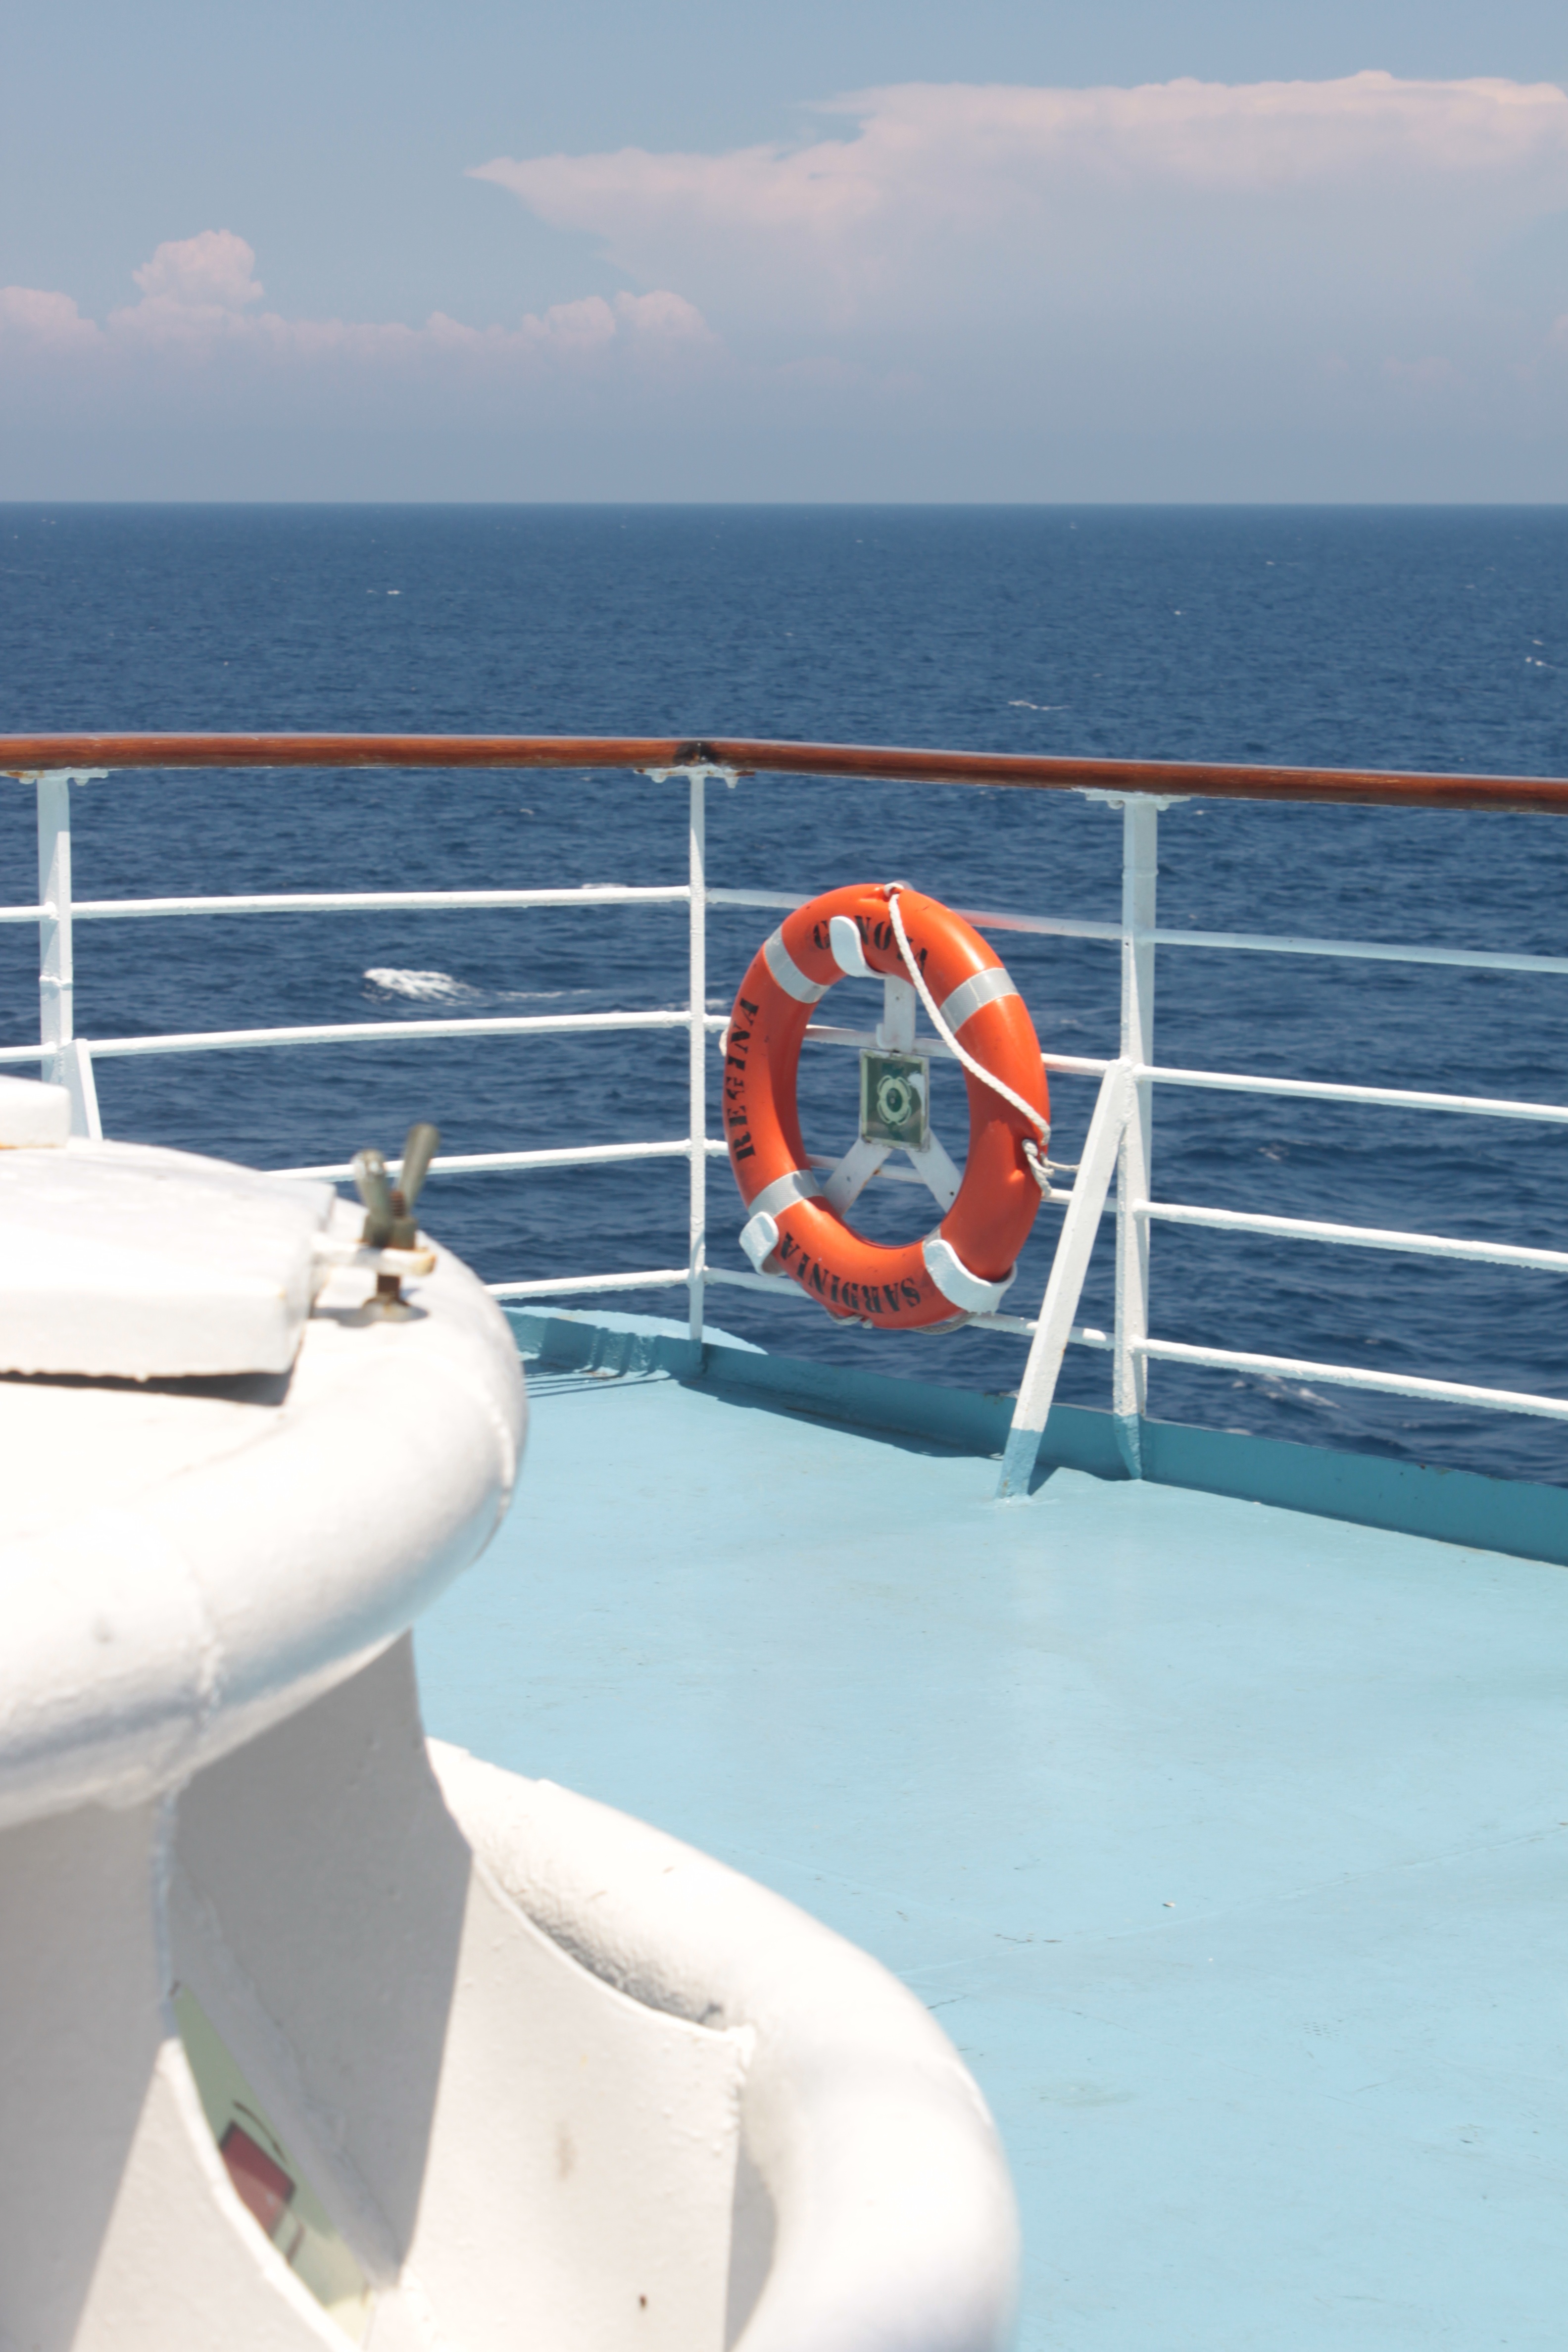
sea, water, sun, boat, ship, vacation, vehicle, yacht, holiday, ferry, corsica, caribbean, watercraft, cruise ship, catamaran, passenger ship, lifebelt, luxury yacht